Kristiansund Airport, Kvernberget

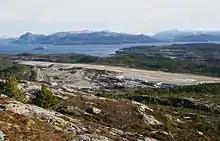
Kvernberget in 2011

In both Kristiansund and Molde the debate centered around whether their respective districts of Nordmøre and Romsdal should have each their respective airport or a shared aerodrome. A national airport commission was established in 1962, which looked at the primary airport structure, including in Nordmøre and Romsdal. It considered Gossen, Hendamyrene on Averøya, Freistranda on Frei and Osmarka. Several of these would be suitable as a site for a shared airport. Within the two towns there was little interest in cooperation and both wanted their own airport, situated close to the town center. The commission recommended in its report of 16 December 1964 that Kristiansund and Molde both be among the nine recommended airports. Kristiansund was given top priority, while Molde was lowest prioritized.